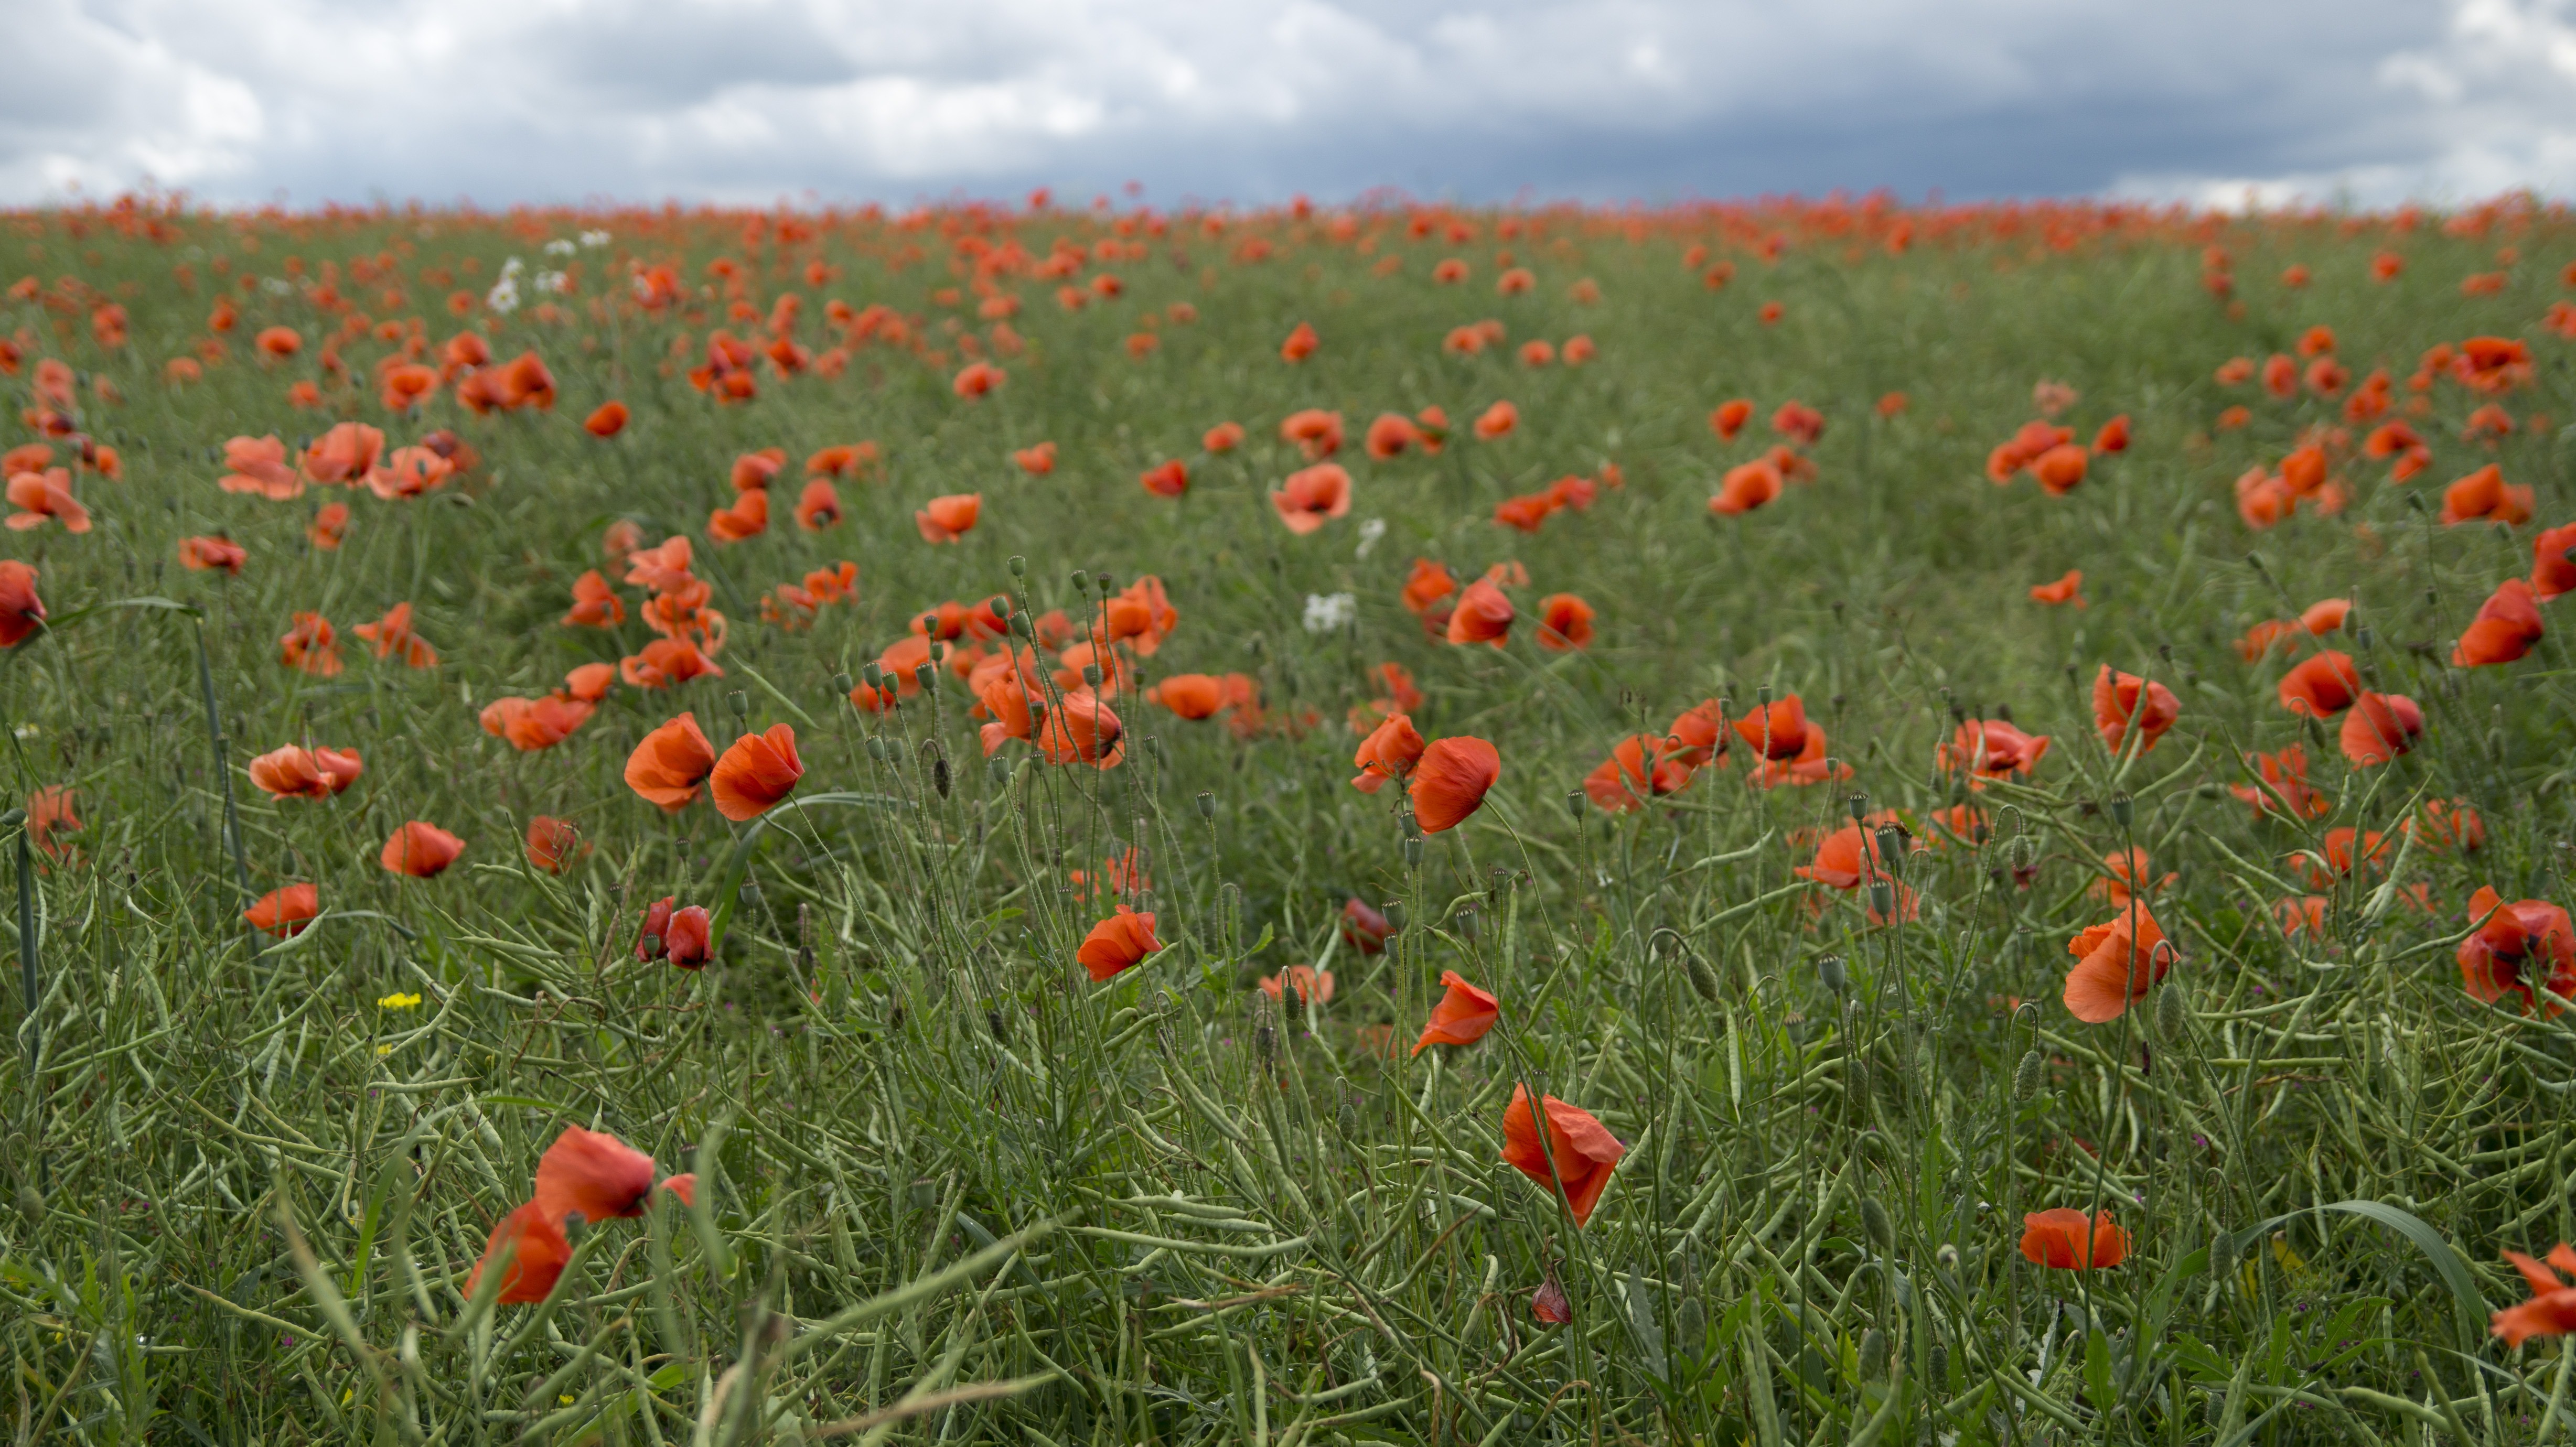
grass, blossom, plant, field, lawn, meadow, prairie, flower, bloom, red, pasture, flora, plain, wildflower, grassland, wildflowers, poppy, habitat, coquelicot, steppe, flowering plant, mohngewaechs, natural environment, grass family, land plant, poppy family